European Robotic Arm

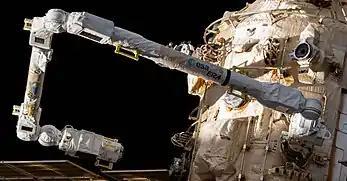
The European robotic arm is pictured extending out from the Nauka multipurpose laboratory module during a mobility test several days after Roscosmos cosmonauts Oleg Artemyev and Denis Matveev activated the ERA during a seven-hour and 42-minute spacewalk.

Due to issues in the development of the MLM module, the launch was further delayed, and the earliest it could have launched was the end of 2015. Further issues with "Nauka" resulted in the launch being delayed several more times until January 2021. Due to concerns over the novel coronavirus, work on the Proton rocket and "Nauka" was delayed, which resulted in the launch being delayed to May 2021.